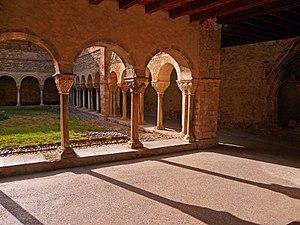
Saint-Lizier (Ariège, France)
La cathédrale Saint-Lizier est une cathédrale catholique romane, située à Saint-Lizier en Ariège. Elle ne doit pas être confondue avec la Cathédrale Notre-Dame-de-la-Sède sise dans la même ville, et qui a également le titre de cathédrale.
L’Ariège est un département français de la région Occitanie, nommé d'après la rivière homonyme. L’Insee et la Poste lui attribuent le code 09. Sa préfecture est Foix.